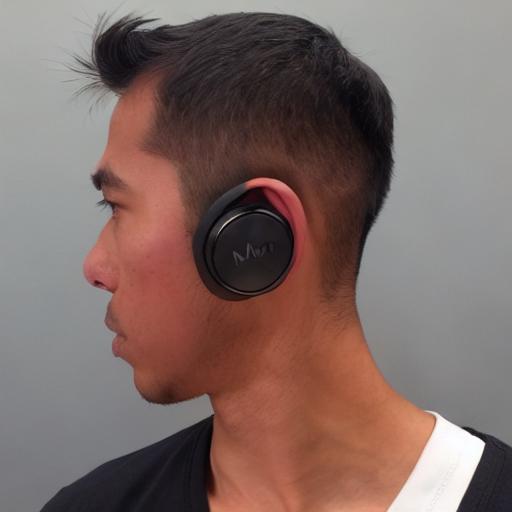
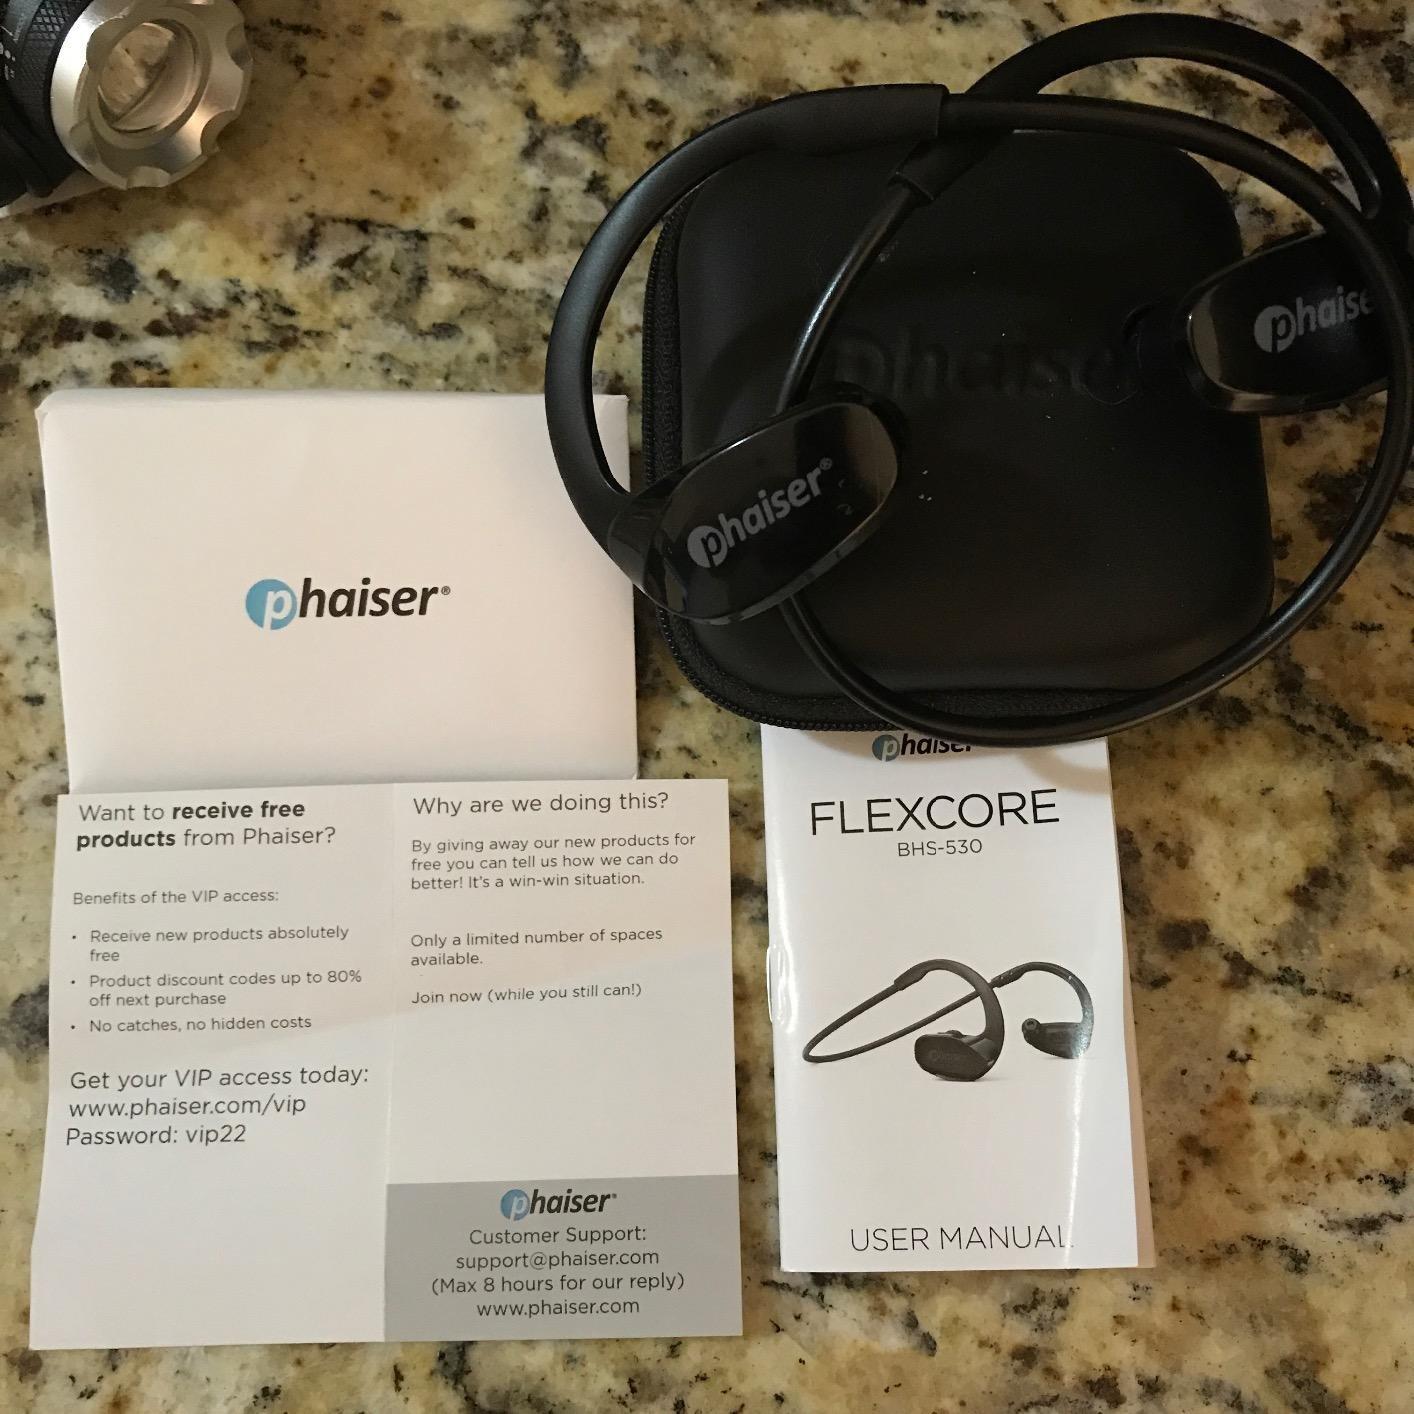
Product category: earbuds
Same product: no